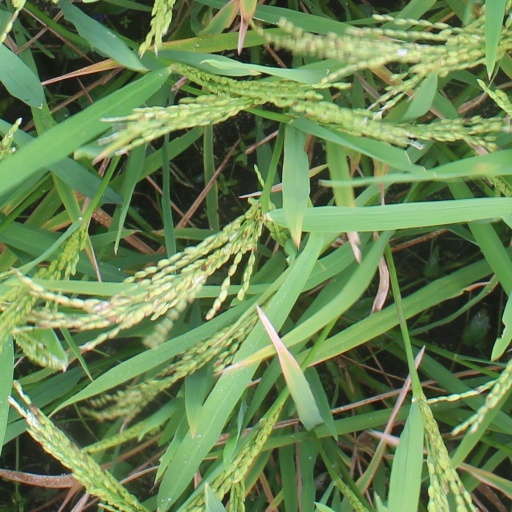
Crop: rice